Frida Kahlo Museum

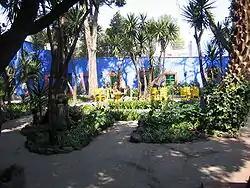
Garden courtyard of The Blue House—Museo Frida Kahlo, in Mexico City.

Rivera and Kahlo divorced in November 1939. However, the couple did not break all contact, and they remarried in December 1940. In 1941, just before Frida's father's death, Rivera moved into the house, although he maintained another residence in San Angel. During this time, Rivera constructed the wing which faces Londres Street and encloses the courtyard completely. This section was built of local volcanic rock with ceramic vases set into it. A terraced roof was built, decorated with marine shells and a mirror. Here Frida's studio and bedroom was moved. To separate the new from the old, a stone wall divides the patio area in two, in front of which is a fountain, a stepped pyramid, a reflection pool and a room for the couple's archeological collection. The exterior was also changed from the original French style to the one seen today. The redesign work on the house was done by Juan O’Gorman in 1946. As the couple's home, the house continued to receive distinguished visitors from both Mexico and abroad, including Fritz Henle, Concha Michel, Dolores del Río, María Félix, Lucha Reyes and Chavela Vargas.